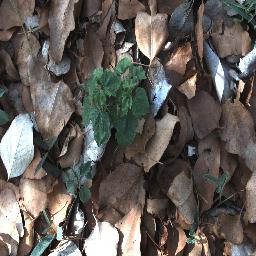
Label: negative